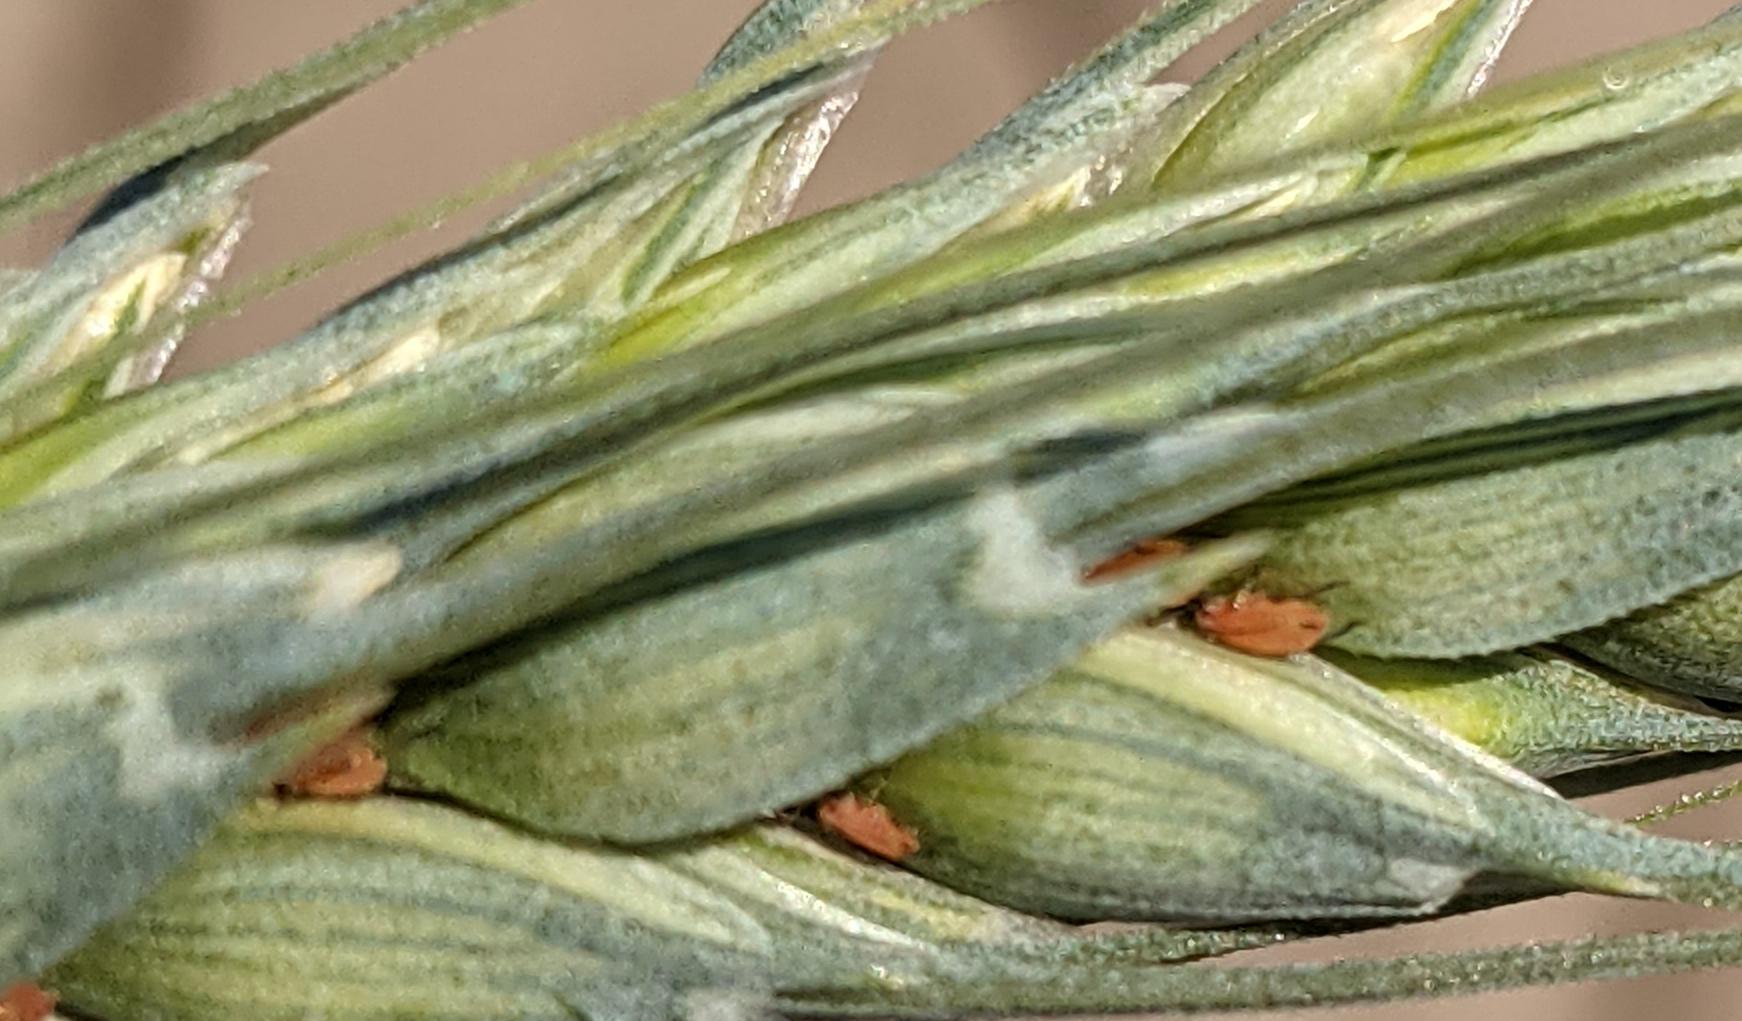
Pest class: english_grain_aphid